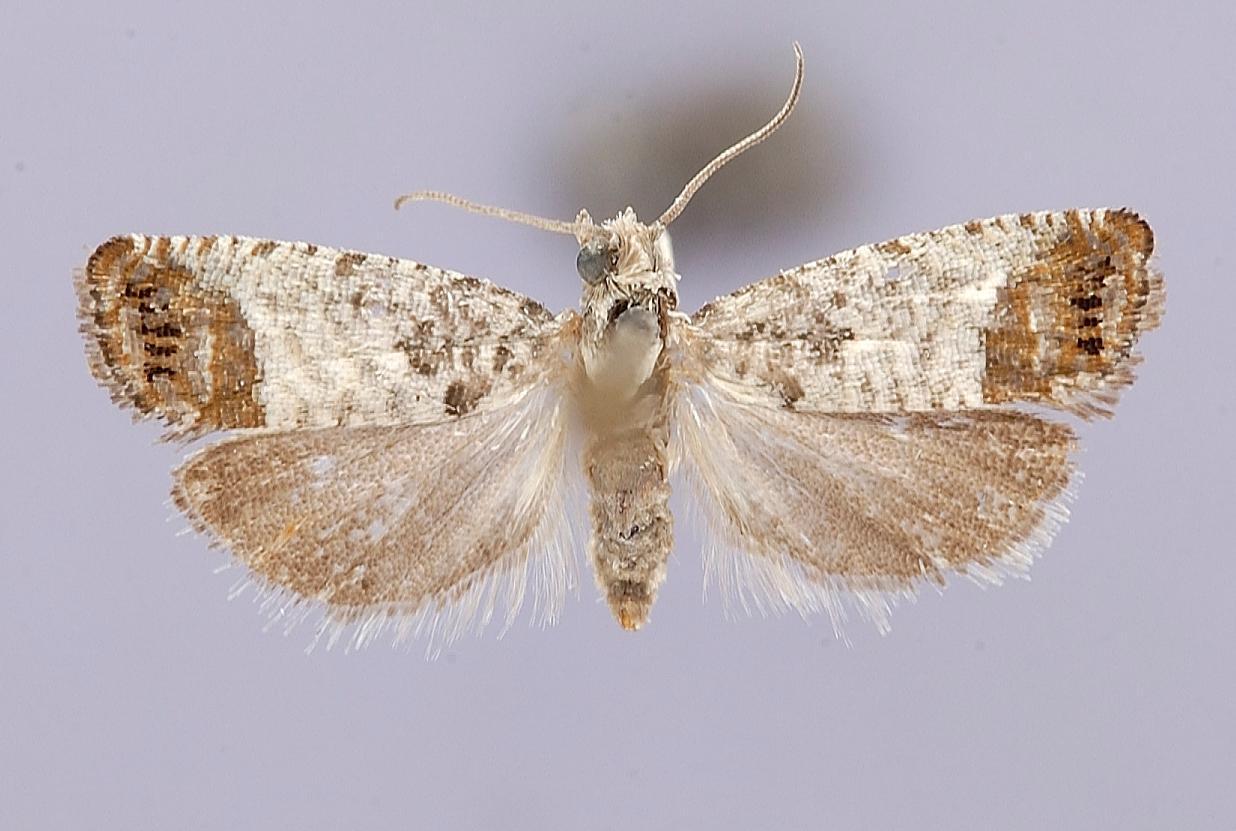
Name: Pammene medioalbana
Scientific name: Pammene medioalbana Knudson, 1986
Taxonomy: Animalia, Arthropoda, Insecta, Lepidoptera, Tortricidae
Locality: Texas, Gonzales Co., Palmetto State Park, Gonzales, Texas, United States
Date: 23 Mar 1985